Ferdinand Johann Wiedemann

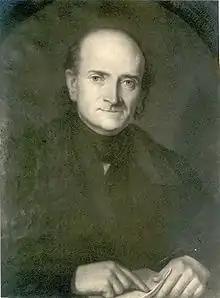
Ferdinand Johann Wiedemann

Ferdinand Johann Wiedemann ( in Hapsal (now Haapsalu) – in Saint Petersburg) was an Governorate of Estonia linguist who researched Uralic languages, mostly Estonian. Wiedemann was also a botanist.